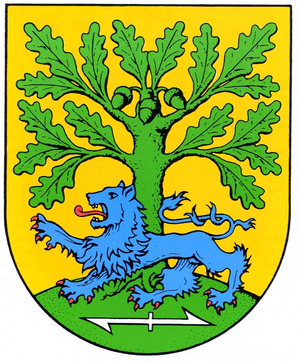
Wedemark est une commune du district de Hanovre, en Basse-Saxe, Allemagne.